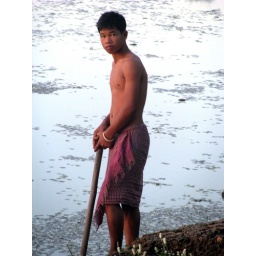
boy by lake